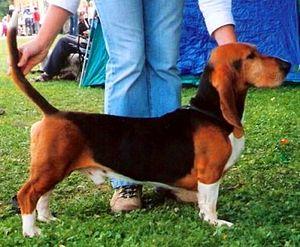
Le basset artésien normand est une race de chien de chasse d'origine française. C'est un chien courant de type basset, long et bas sur pattes, de couleur tricolore ou bicolore. Il est utilisé comme un chien de chasse pour le petit gibier et comme chien de compagnie.